Saarburg

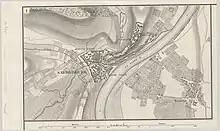
City and castle of Saarburg 1830

The history of the city begins with the construction of the now-ruined castle by Graf Siegfried of Luxembourg in 964. It received its town charter in 1291. The city has a bell foundry, the Glockengießerei Mabilion, which has been in operation since the 1770s, and the only one in Germany that produces bronze bells.